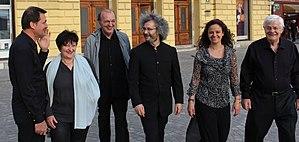
L'Ensemble Aleph au Slowind Festival de Ljubljana en 2015.
L’Ensemble Aleph est un ensemble musical français composé de musiciens interprètes et de compositeurs créé en 1983.